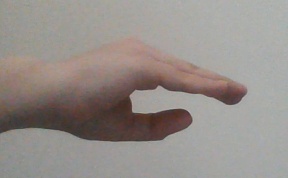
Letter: jeem